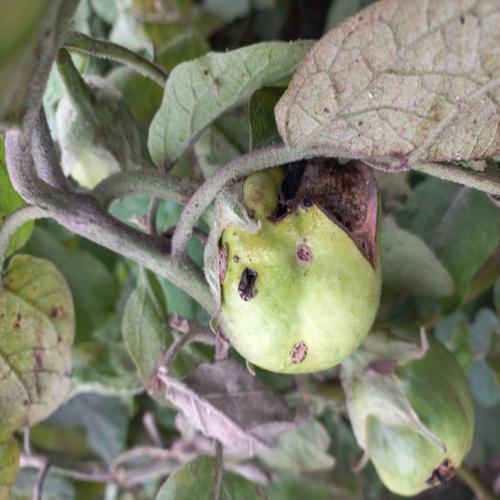
Label: Brinjal Fruit Creaking